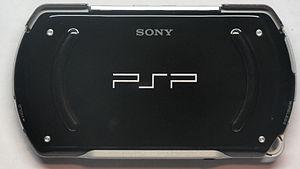
La PSP Go, est une version de la PlayStation Portable. Annoncée à l'E3 2009, elle est commercialisée à partir du 1ᵉʳ octobre 2009 en Europe et aux États-Unis.